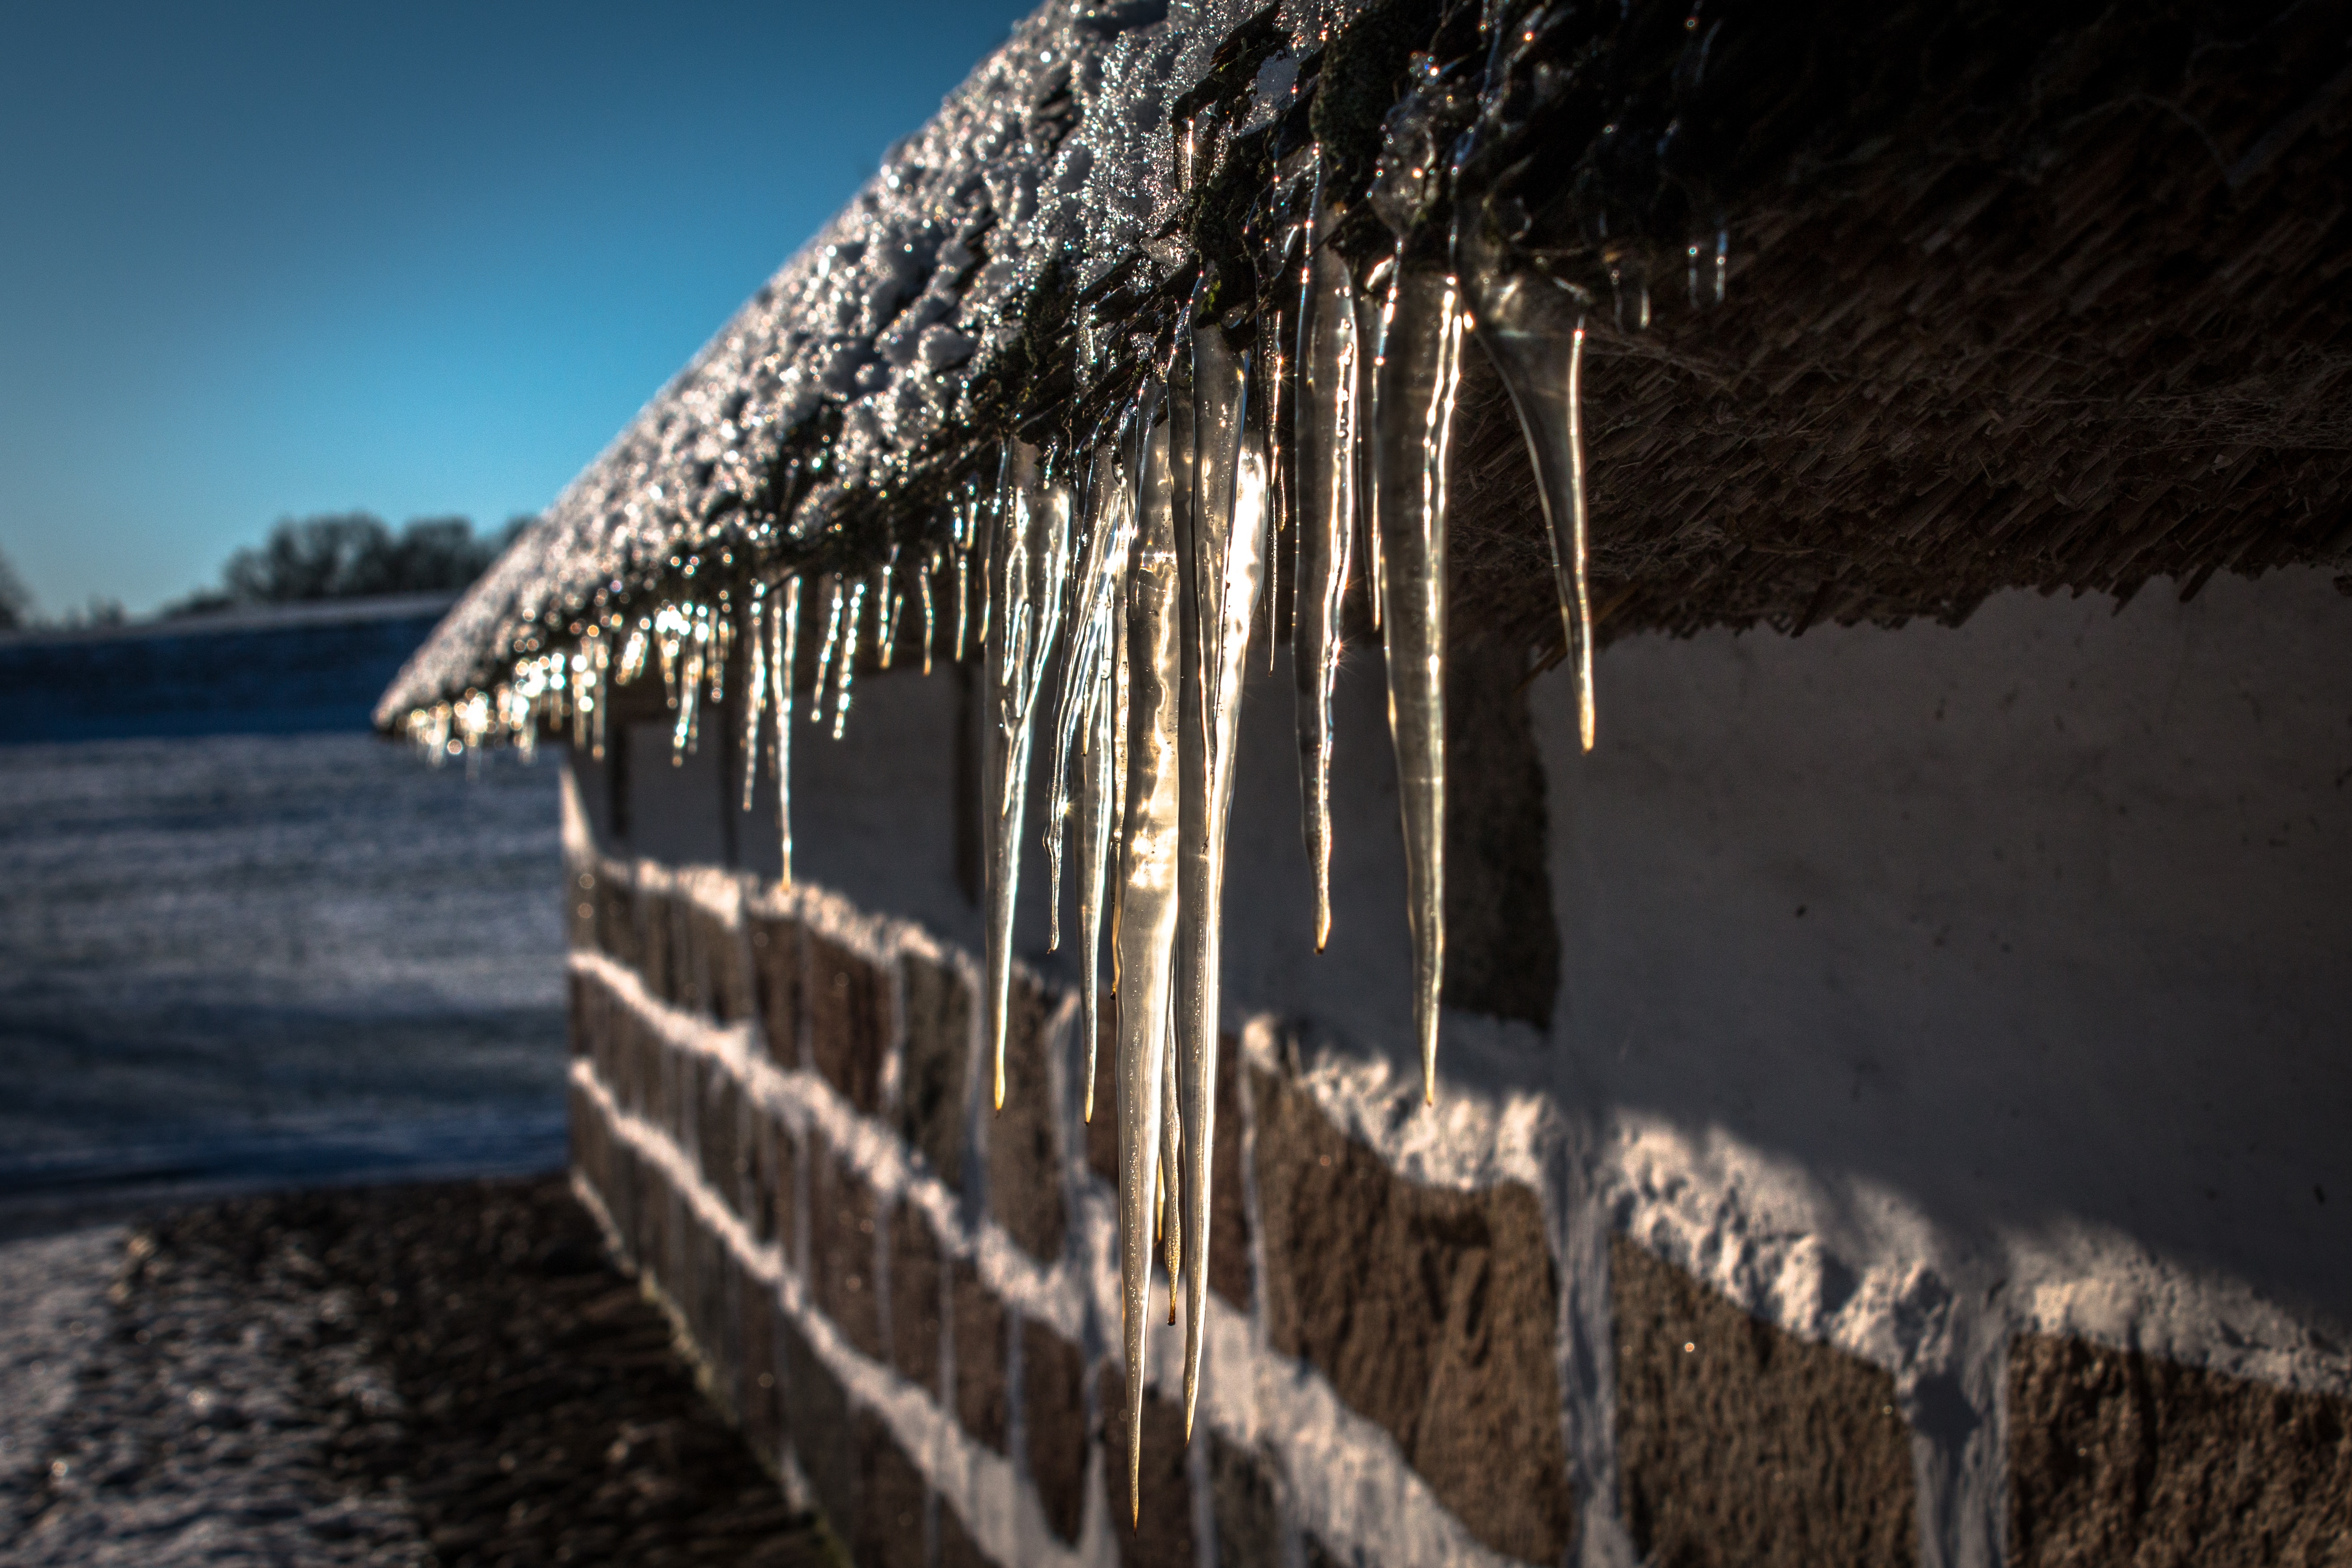
landscape, water, nature, outdoor, snow, cold, winter, house, sunlight, frost, ice, reflection, weather, freeze, frozen, season, thatched roof, old house, icy, icicle, icicles, freezing